Brain-Washing (book)

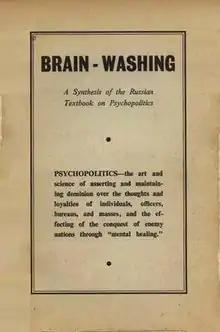
Cover of Brain-Washing, as published by the Church of Scientology in 1955.

Brain-Washing: A Synthesis of the Russian Textbook on Psychopolitics is a Red Scare, black propaganda book, published by the Church of Scientology in 1955 about brainwashing. L. Ron Hubbard authored the text and alleged it was the secret manual written by Lavrentiy Beria, the Soviet secret police chief, in 1936. In this text, many of the practices Scientology opposes (psychiatry teaching, brain surgery, electroshock, income tax) are described as Communist-led conspiracies, and its technical content is limited to suggesting more of these practices on behalf of the Soviet Union. The text also describes the Church of Scientology as the greatest threat to Communism.